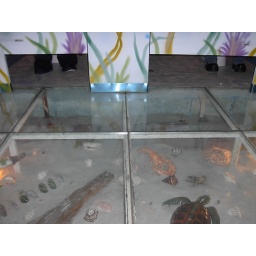
The bathroom floor in Day &amp;amp; Night Steakhouse. [October 2002]